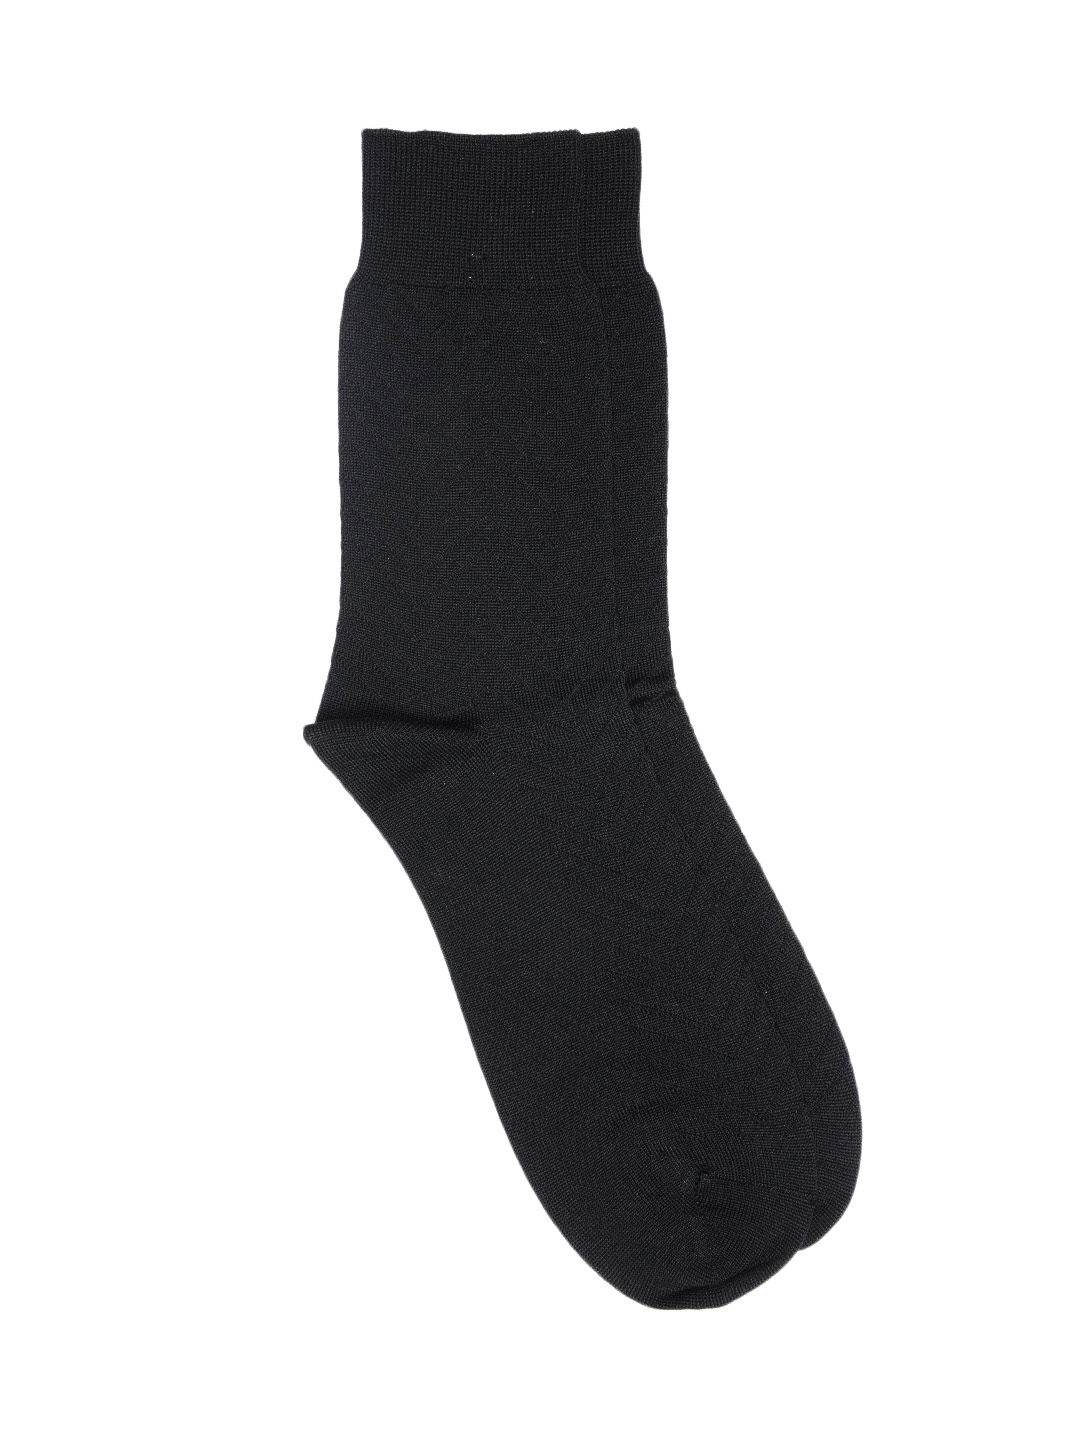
Raymond Men Black Socks
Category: Accessories / Socks / Socks
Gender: Men
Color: Black
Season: Summer 2016
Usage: Casual